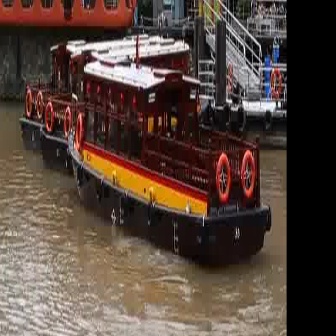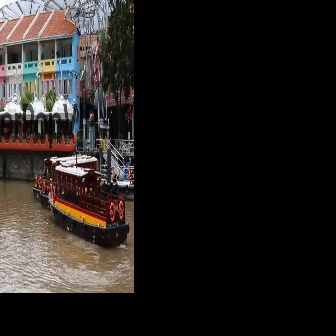
  Please identify the target specified by the bounding box [66,59,269,263] in the first image and locate it in the second image. Return the coordinates in [x_min,y_min,x_max,y_max] format.
Answer: [47,165,129,247]